William Montagu, 7th Duke of Manchester

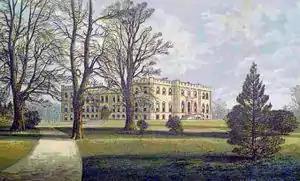
Kimbolton Castle (1880), the former family seat of the Dukes of Manchester

He had an illegitimate son with Sarah Maria Morris. When Sarah was eight months pregnant, the Montagu family had her married off to Samuel Palmer on 4 March 1850. When the child was born on 10 May 1850, he was named William Edward Palmer. William Edward Palmer married Emma Prentice on 24 December 1873, at Harrold, Bedfordshire.